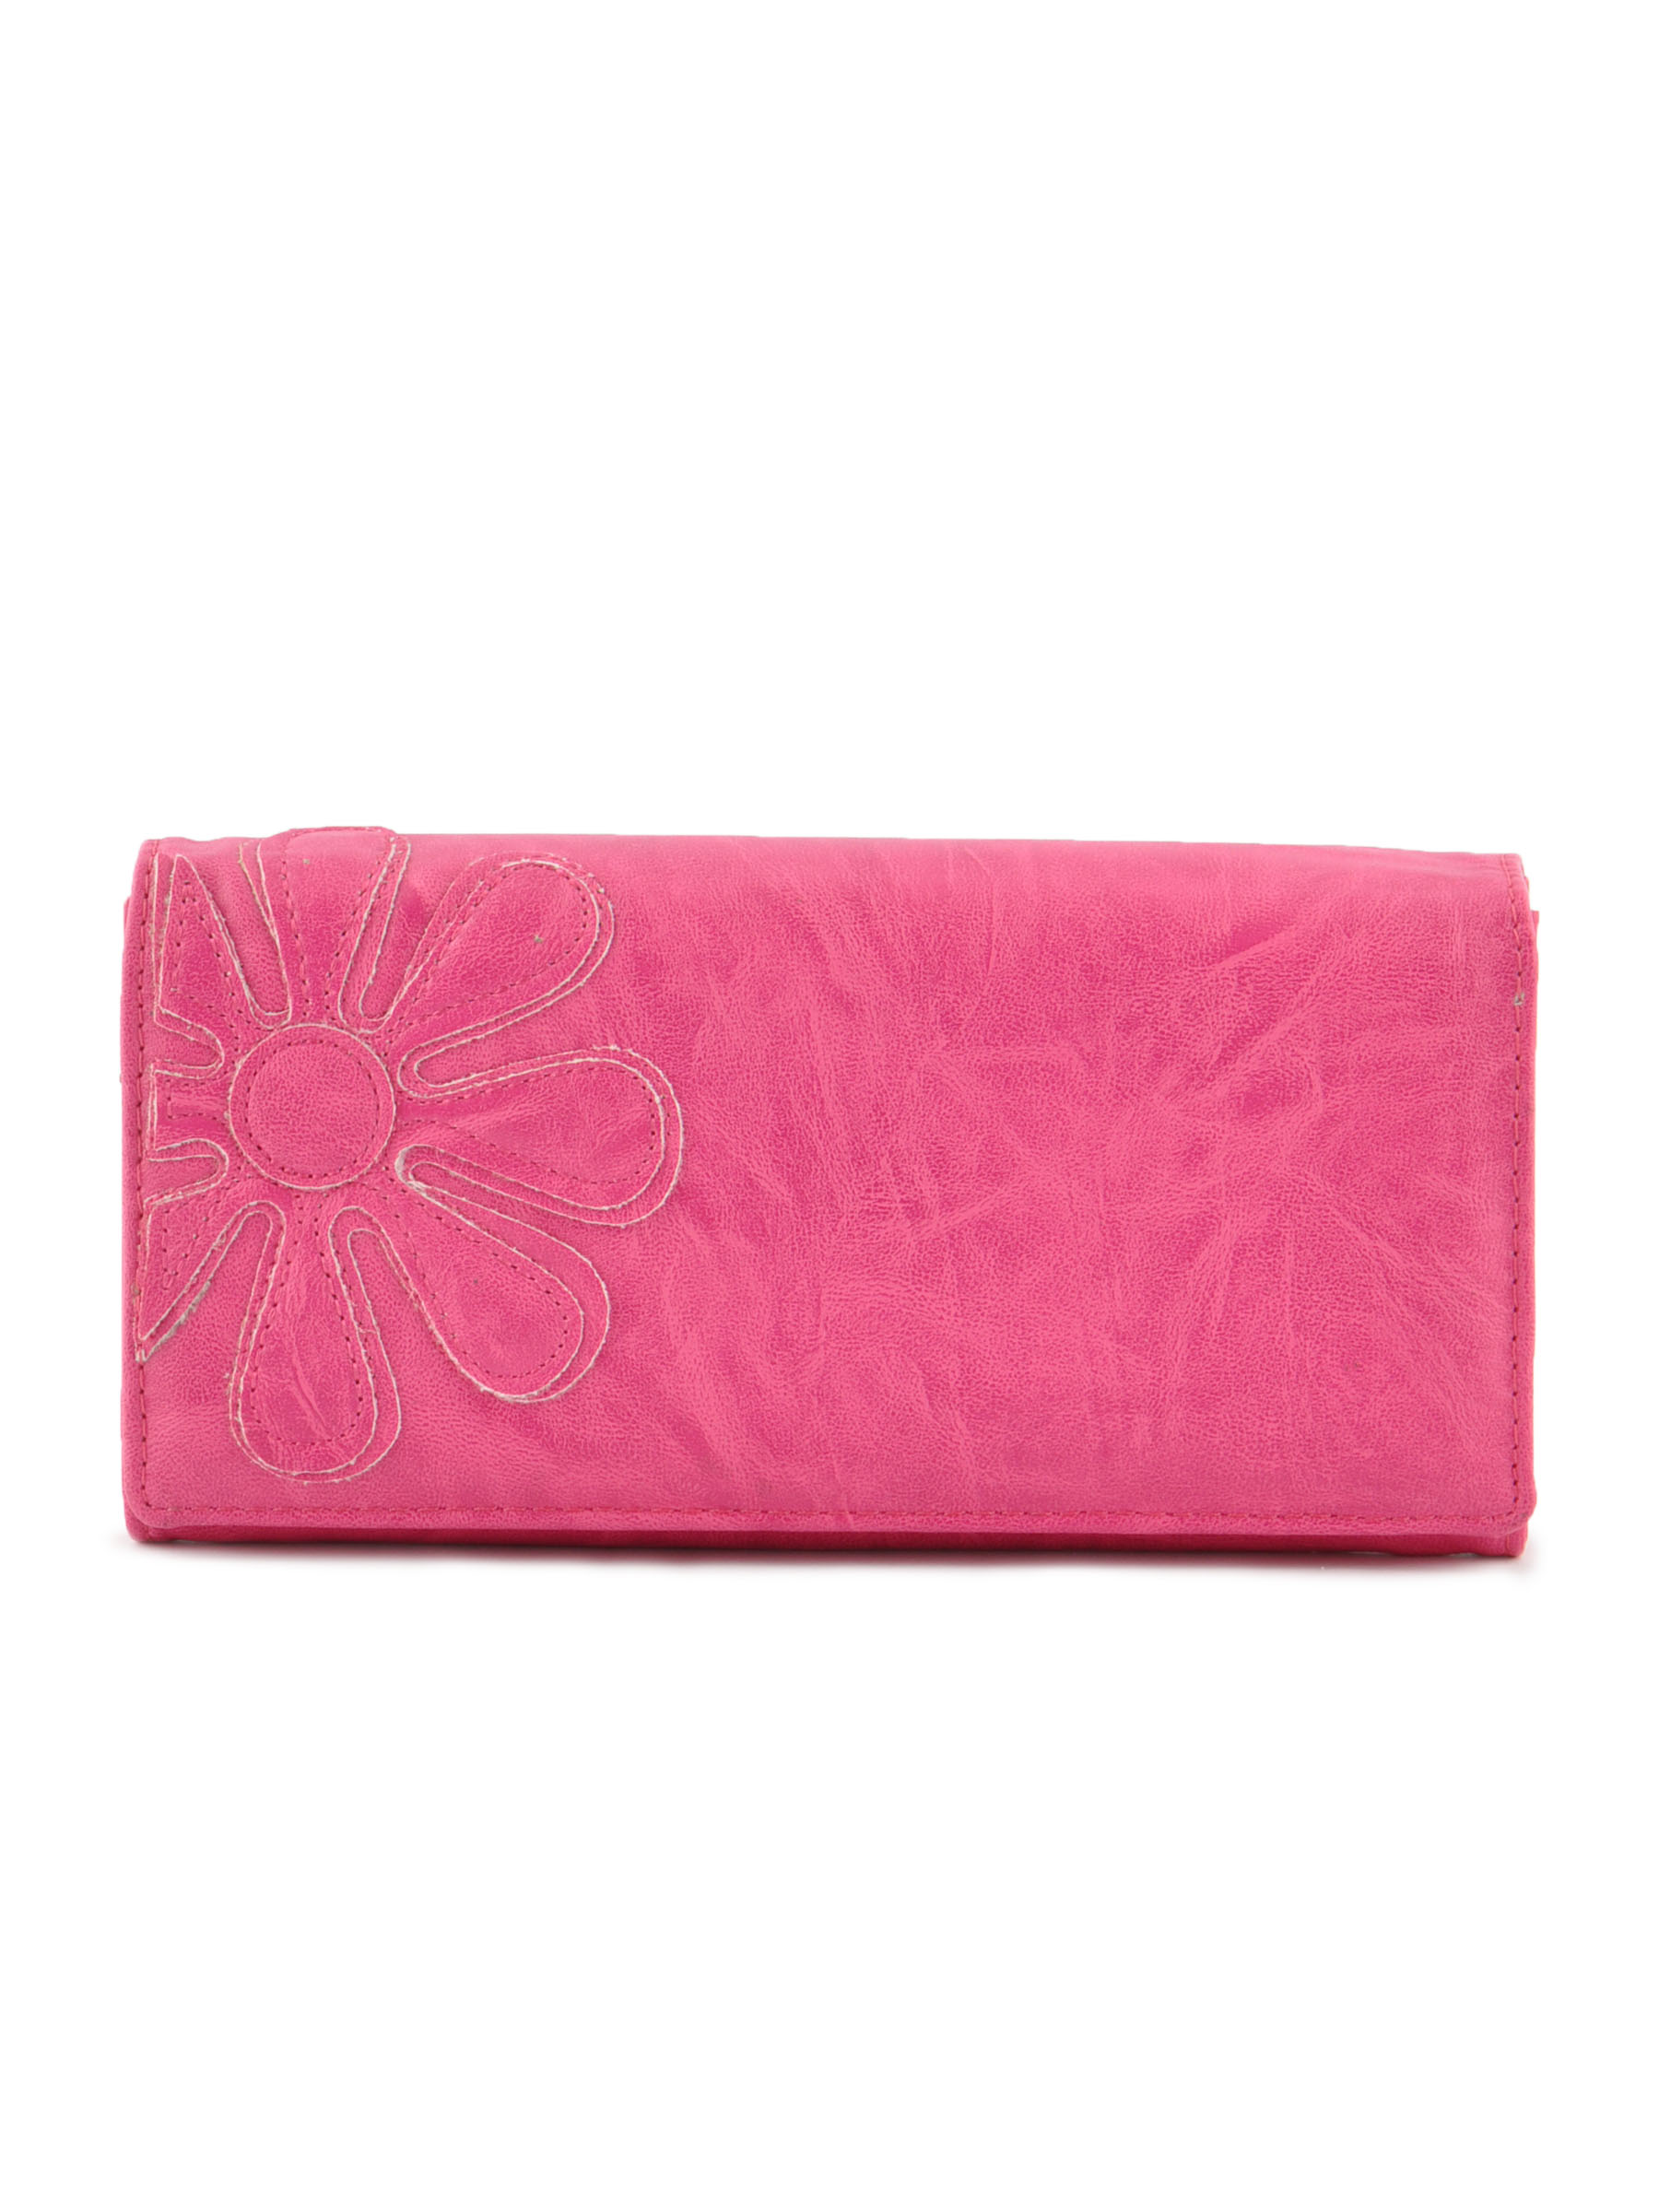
Lino Perros Women Flower Pink Wallet
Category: Accessories / Wallets / Wallets
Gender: Women
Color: Pink
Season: Winter 2015
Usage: Casual